Easter basket

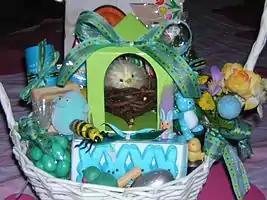
Marshmallow rabbits, candy eggs and other treats in an Easter basket

Congregations and synods belonging to the Evangelical Lutheran Church in America have made Easter baskets to be given to needy children or elderly persons. These have been filled with Easter eggs, candy, and toys.